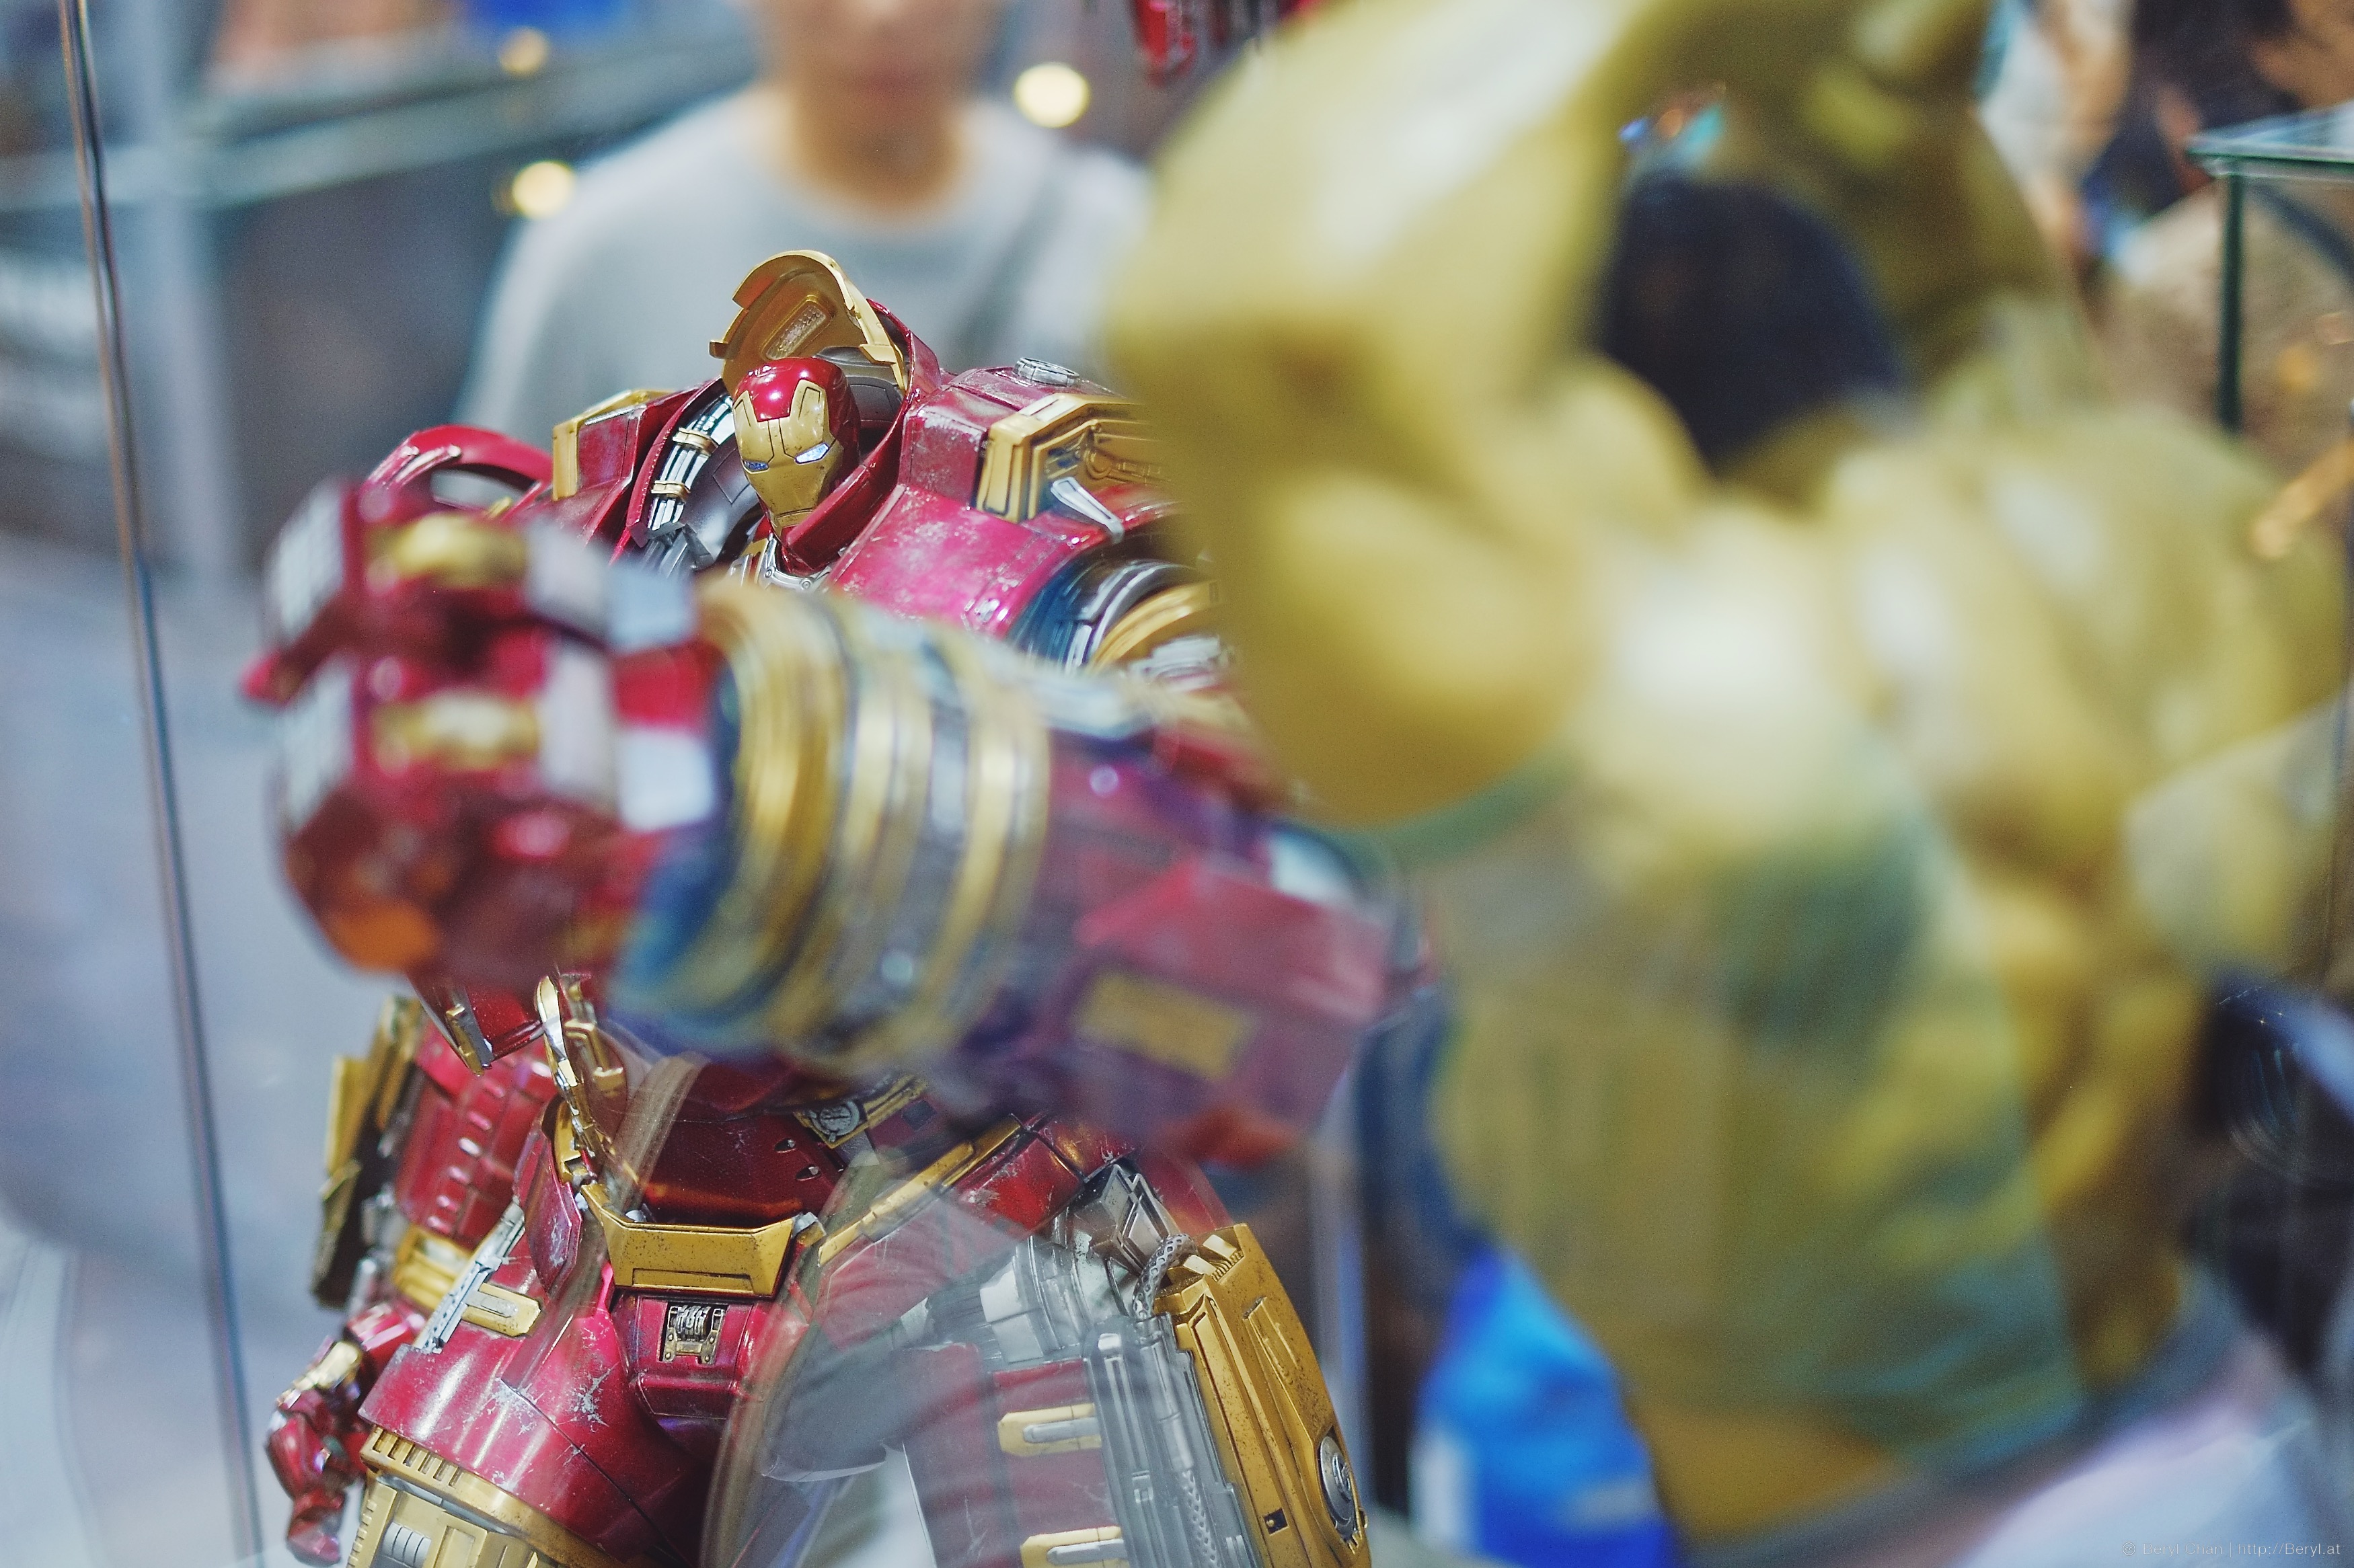
fujifilm, carnival, color, macro, toy, festival, hk, figure, event, hongkong, anime, comic, comiccon, fujifilmxpro1, marvel, acghk, avengers, ironman, halk, fair